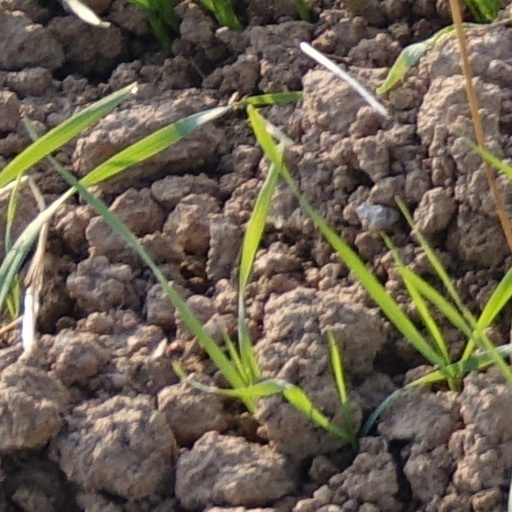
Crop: wheat